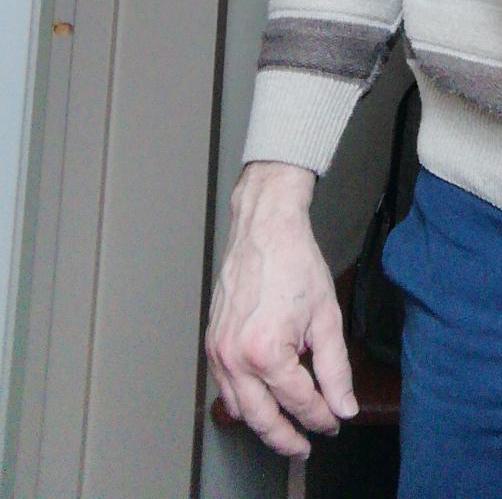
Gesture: no_gesture